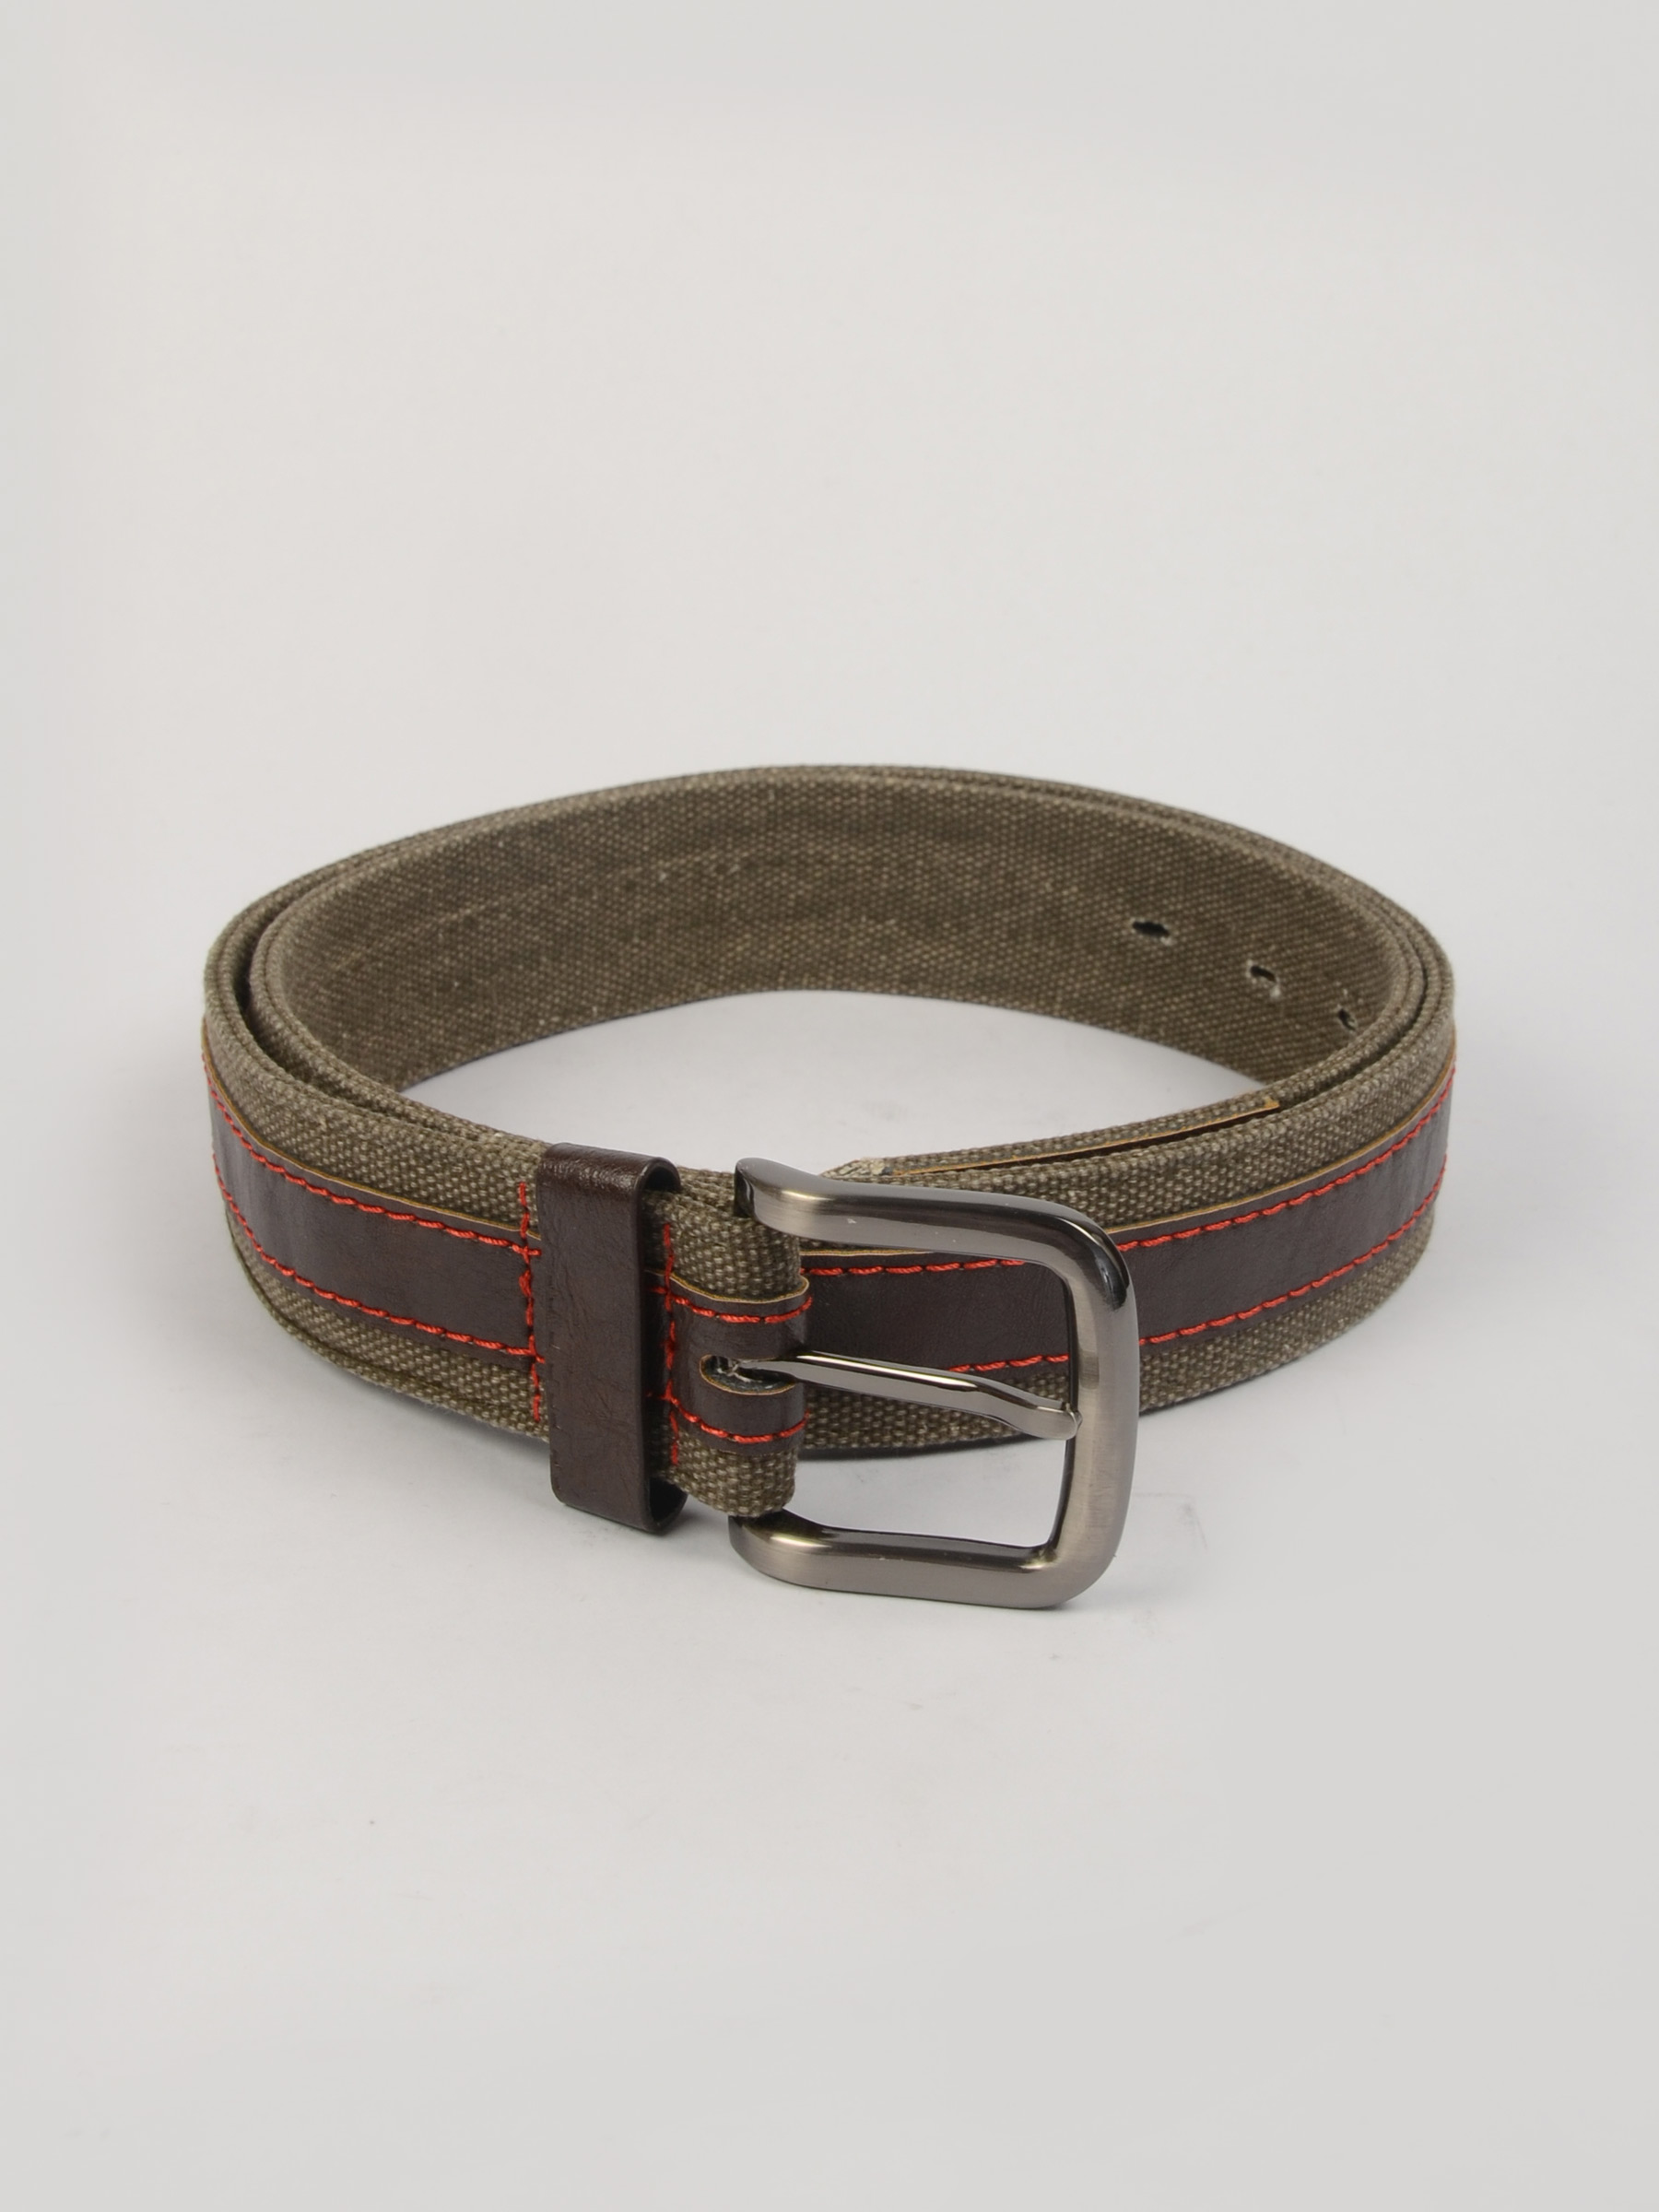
Fastrack Unisex Khaki Brown Canvas Belts
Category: Accessories / Belts / Belts
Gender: Unisex
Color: Brown
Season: Winter 2016
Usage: Casual